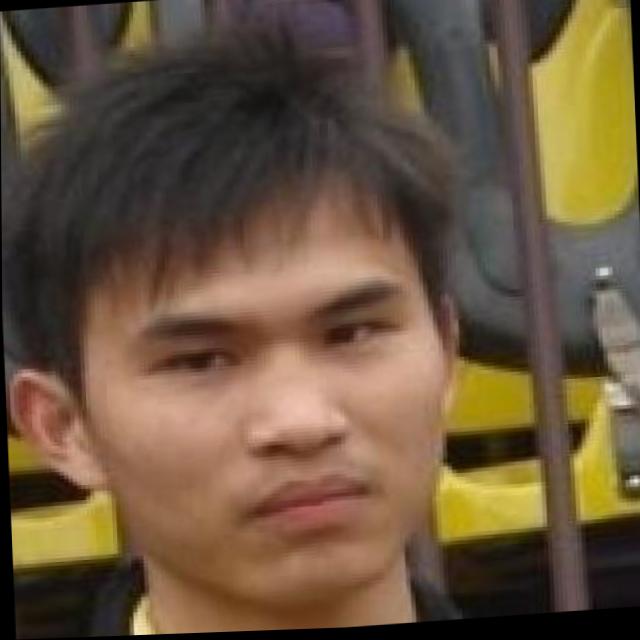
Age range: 21-44